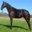
Label: horse